Solar Cookers International

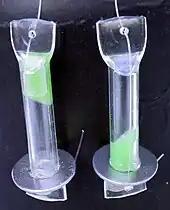
SCI's Water Pasteurization Indicator. The tube on the left shows the state when it is placed in a pot of water to be pasteurized. When removed from the water, if the wax has melted and moved to the bottom of the tube (as in the tube on the right), then the water has reached pasteurization temperature during heating

In efforts to promote solar cooking worldwide, SCI leads through advocacy, research, and building capacity of the solar cooking movement. SCI releases multiple publications a year, disseminating news in the solar cooking sector. To help build capacity for solar cooking, SCI offers a wide range of free online educational resources on its website.